James McNeill Whistler

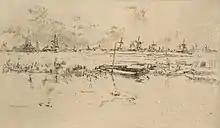
"Zaandam, the Netherlands", c. 1889 – etching by James McNeill Whistler

During the Great Depression in the United States, the picture was billed as a "million dollar" painting and was a big hit at the 1933–34 Chicago World's Fair. It was accepted as a universal icon of motherhood by the worldwide public, which was not particularly aware of or concerned with Whistler's aesthetic theories. In recognition of its status and popularity, the United States issued a postage stamp in 1934 featuring an adaptation of the painting.